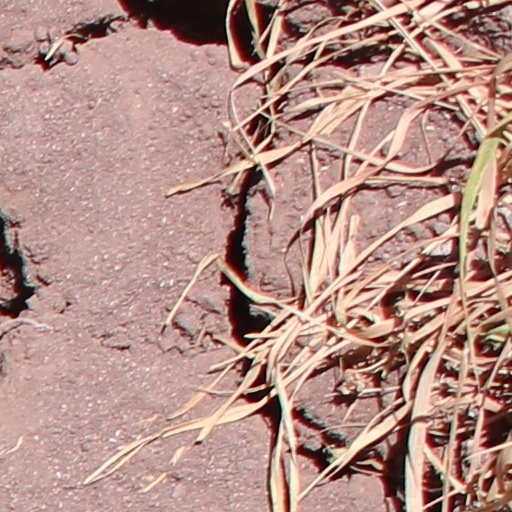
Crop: wheat